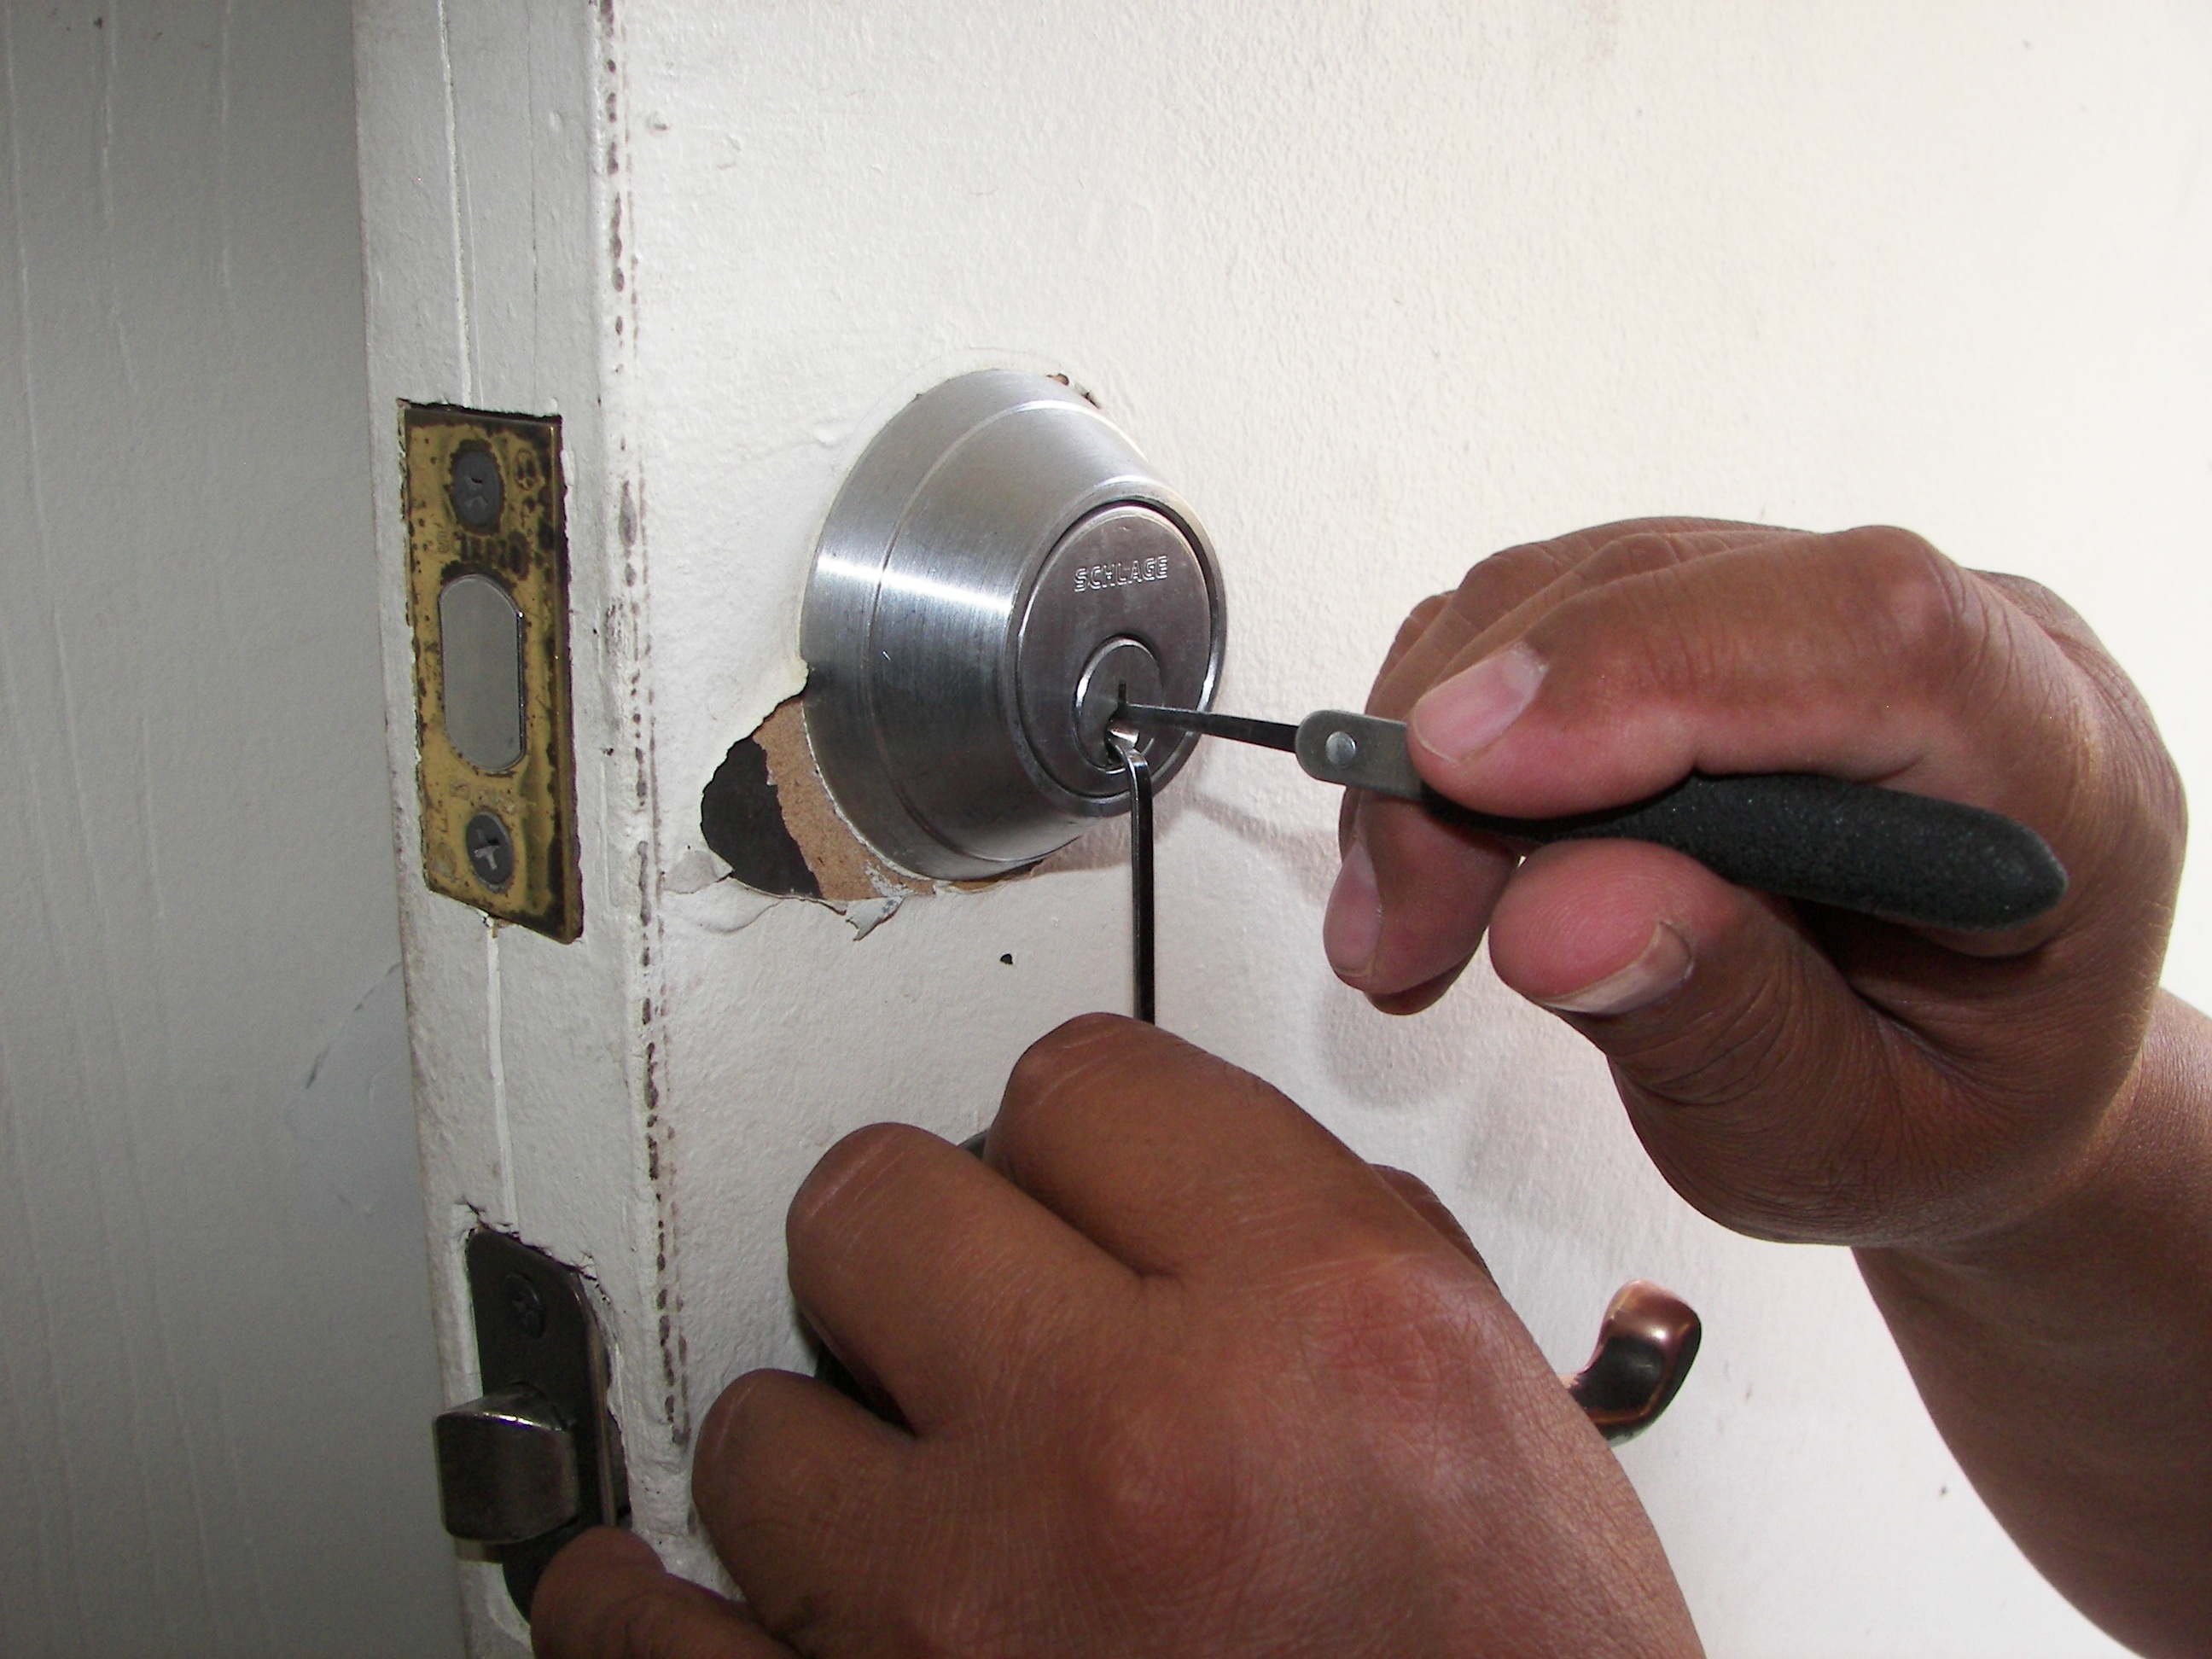
hand, open, house, home, key, business, security, product, art, safety, locks, protection, pick, unlock, secure, access, locksmith